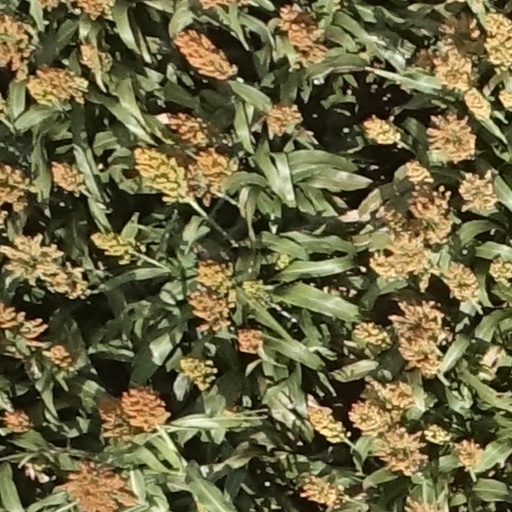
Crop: sorghum